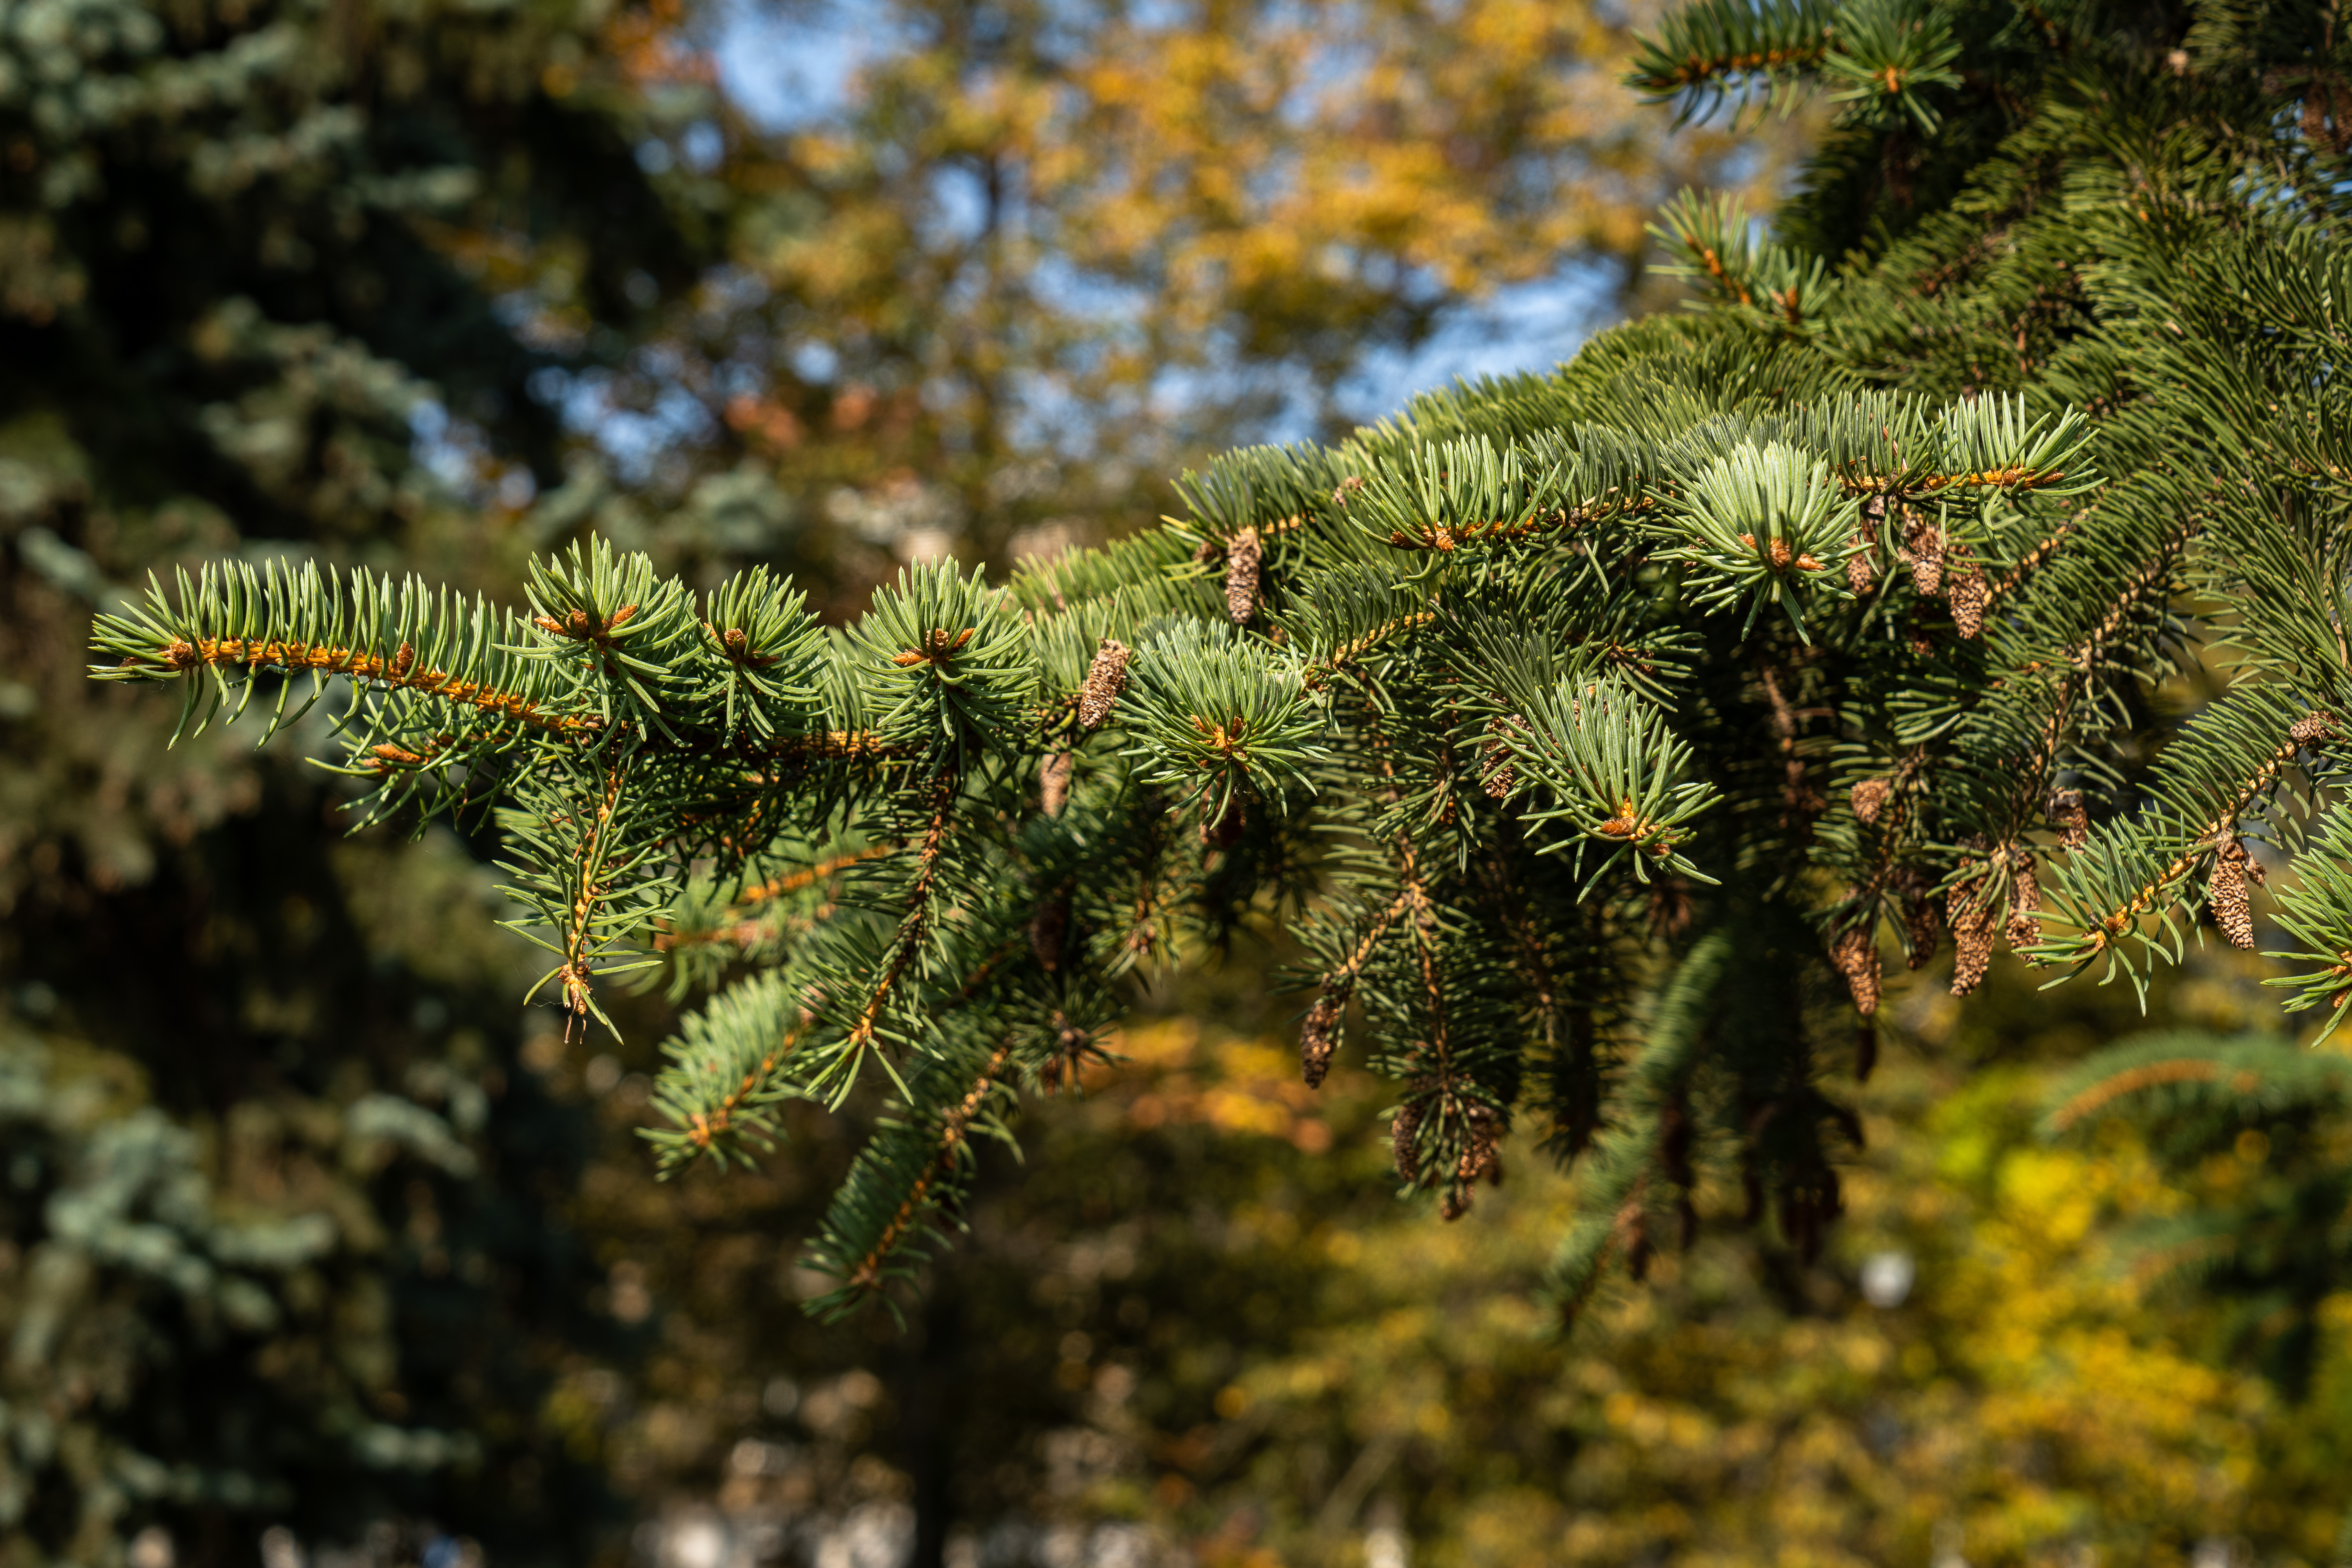
autumn, maple, foliage, colorful, fall foliage, tree, mood, autumn mood, fall colors, golden, bright, sun, sky, plants, nature, branch, woody plant, terrestrial plant, larch, evergreen, pine family, Two needle pinyon pine, conifer, fir, cypress family, silvertip fir, pine, Yellow fir, loblolly pine